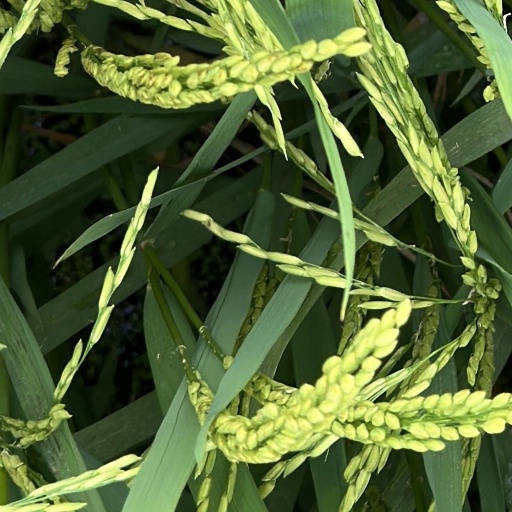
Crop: rice